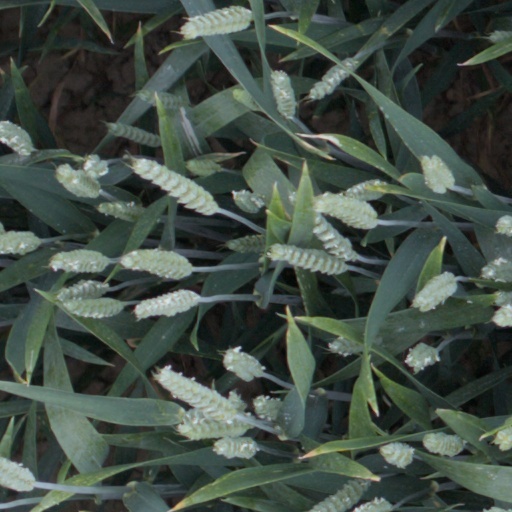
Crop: wheat